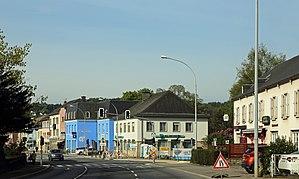
Junglinster (Grand-Duché de Luxembourg): vue du village, avec la Route d'Echternach (à l'avant-plan) et la Route de Luxembourg, qui commence au-delà du carrefour.